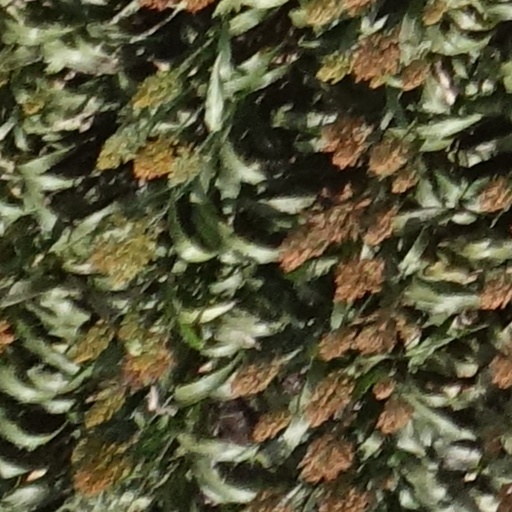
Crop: sorghum